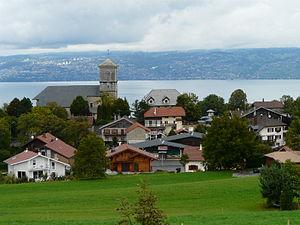
Saint-Paul-en-Chablais: vue générale du chef-lieu (église, mairie) avec en arrière-plan le lac Léman et la ""riviéra vaudoise"""